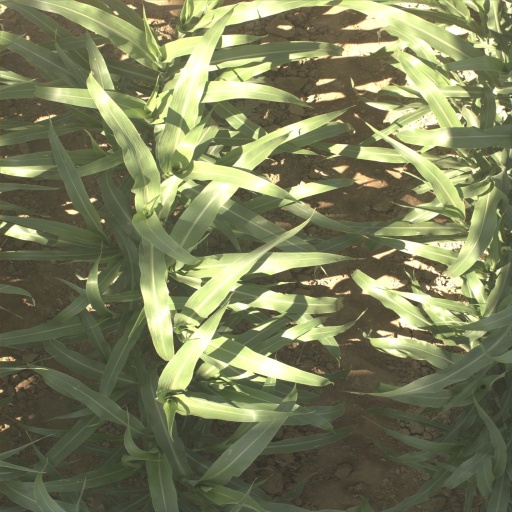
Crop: sorghum